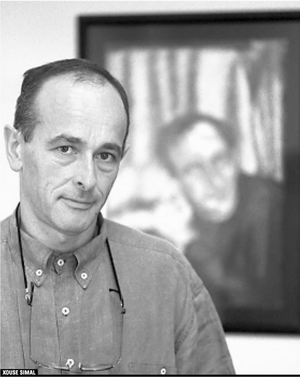
Andolin Eguzkitza Bilbao, né le 6 décembre 1953 à Santurtzi et mort le 24 mars 2004 à Bilbao, est un linguiste, écrivain, poète et académicien basque espagnol de langue basque et espagnole.